Tourism in Maharashtra

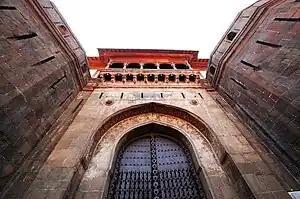
Shaniwar Wada, Pune

Maharashtra attracts tourists from other Indian states and foreign countries. It was the second most visited Indian state by foreigners and fifth most visited state by domestic tourists in the country in 2021. Aurangabad is the tourism capital of Maharashtra.